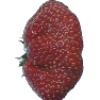
Label: Strawberry Wedge 1